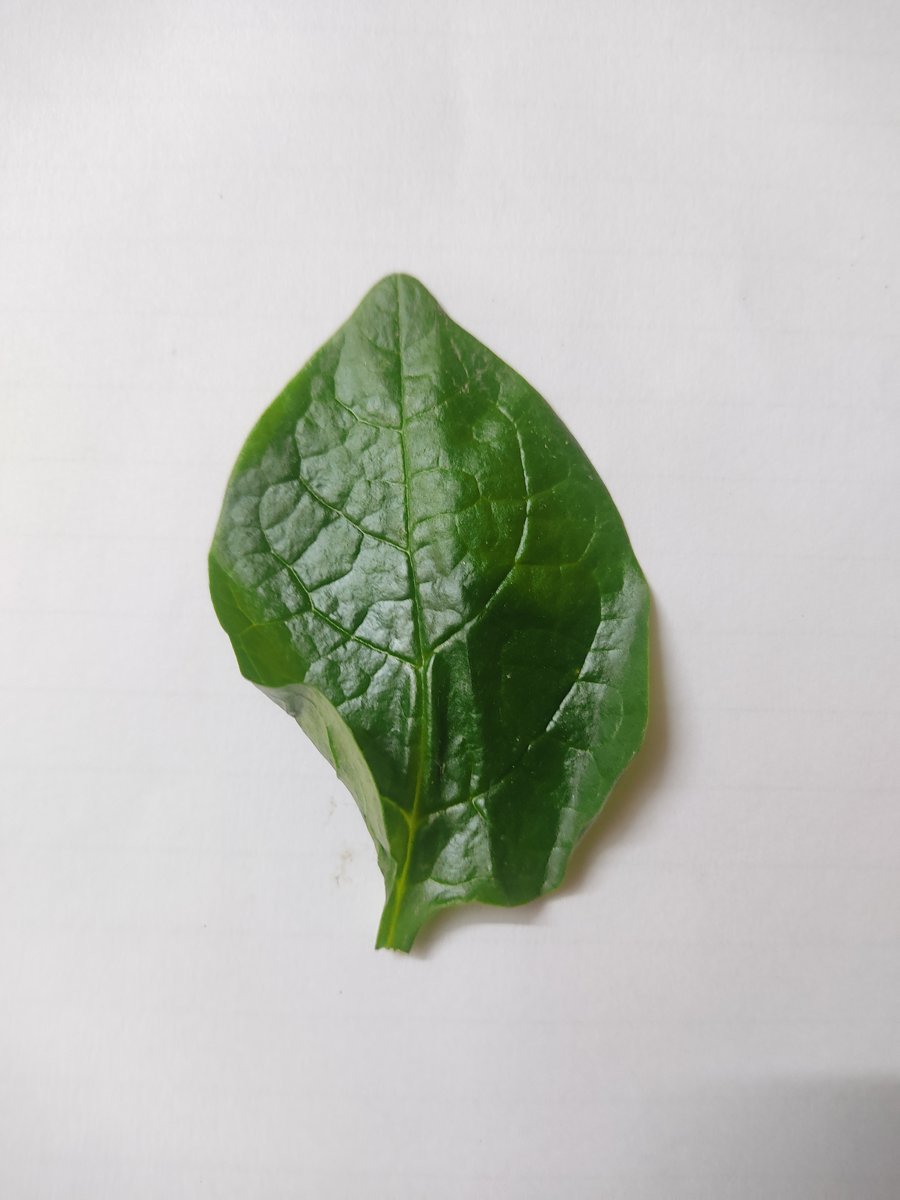
Label: Healthy-Leaf